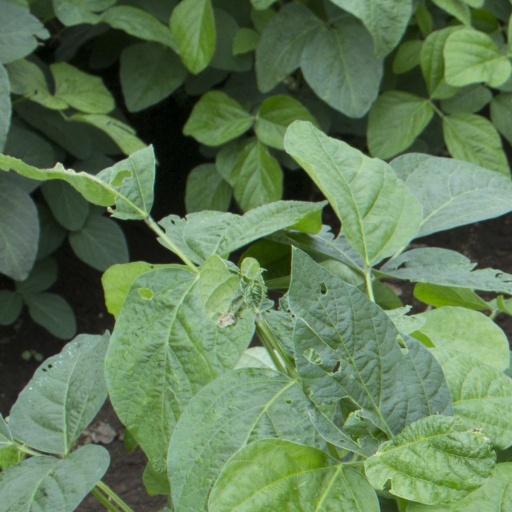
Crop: soybean